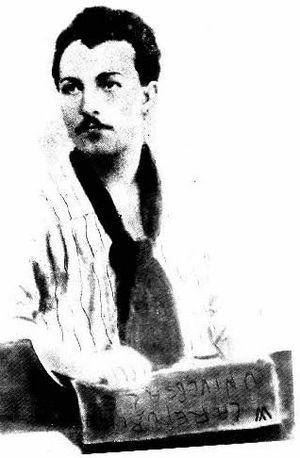
Giovanni Passannante est un anarchiste italien, connu pour une tentative d'assassinat sur le roi Humbert Iᵉʳ.